Sinn Bodhi

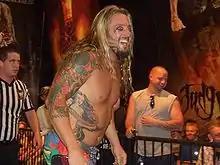
Sinn Bowdee in FCW

In late 2004, Cvjetkovich wrestled a number of dark matches for World Wrestling Entertainment. Debuting for WWE's developmental territory Ohio Valley Wrestling in December 2006, Cvjetkovich wrestled a number of matches which continued into the summer of 2007, at the suggestion of Al Snow, in hopes of earning a developmental contract with World Wrestling Entertainment. Cvjetkovich was signed to a WWE developmental contract on July 12, 2007. With WWE starting to shift its developmental territory to the newly formed Florida Championship Wrestling, Cvjetkovich reported there instead of OVW. On October 13, 2007, Cvjetkovich made his FCW debut under the name Sinn Bowdee, losing to Mariousz Jablonski. While in FCW, Cvjetkovich wrestled and feuded with several wrestlers that later achieved success in WWE such as Evan Bourne, Jack Swagger, Justin Gabriel, Kofi Kingston and Sheamus. Bodhi continued to wrestle in FCW even after his debut on the main roster.